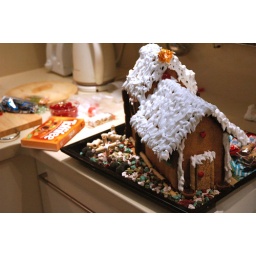
Merry Christmas!this is a gingerbread house with a barn, grass, a lake with hipos swimming in it and a small cemetery. all edible.